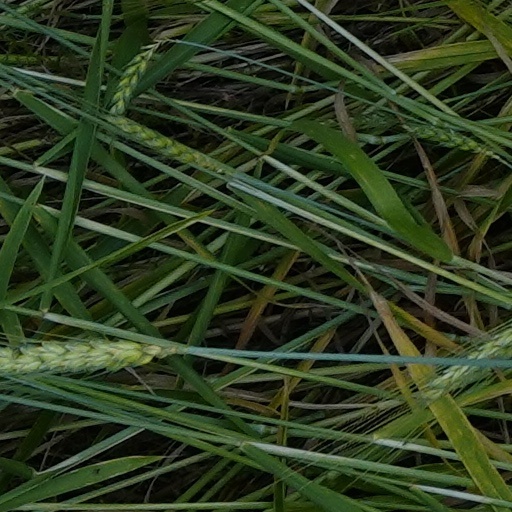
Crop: wheat